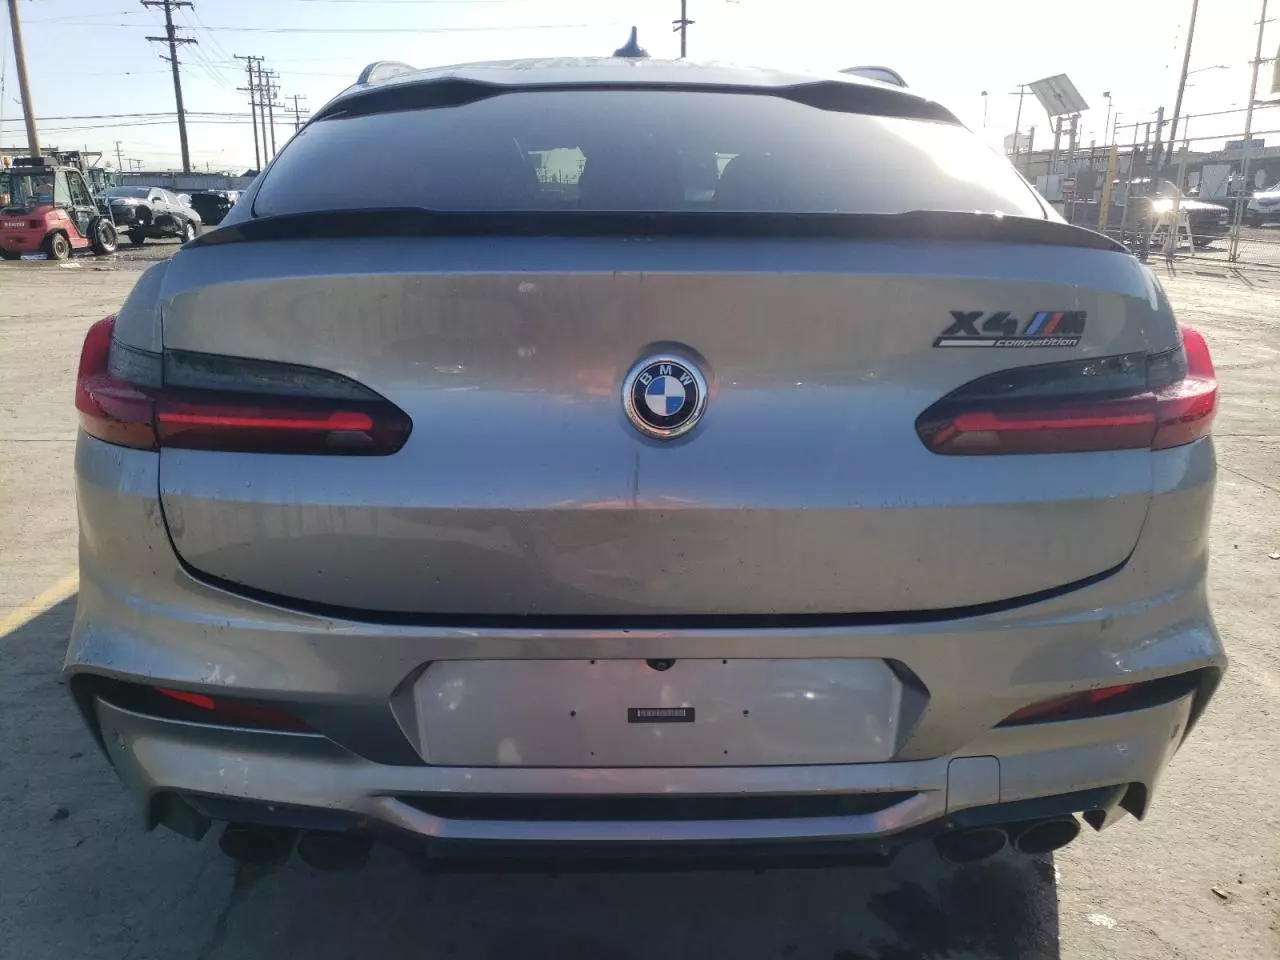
Aucun dommage détecté.
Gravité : aucun